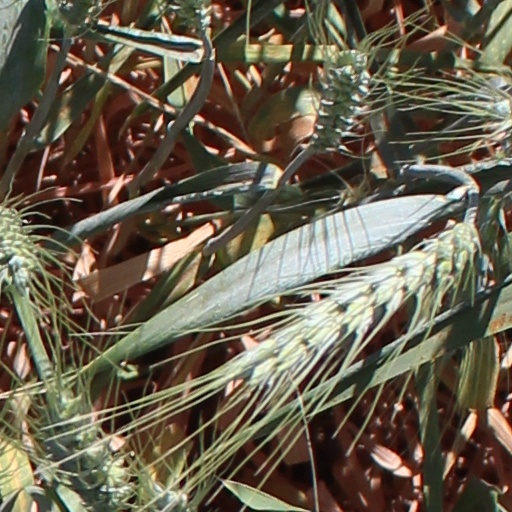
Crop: wheat